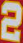
Number: 2